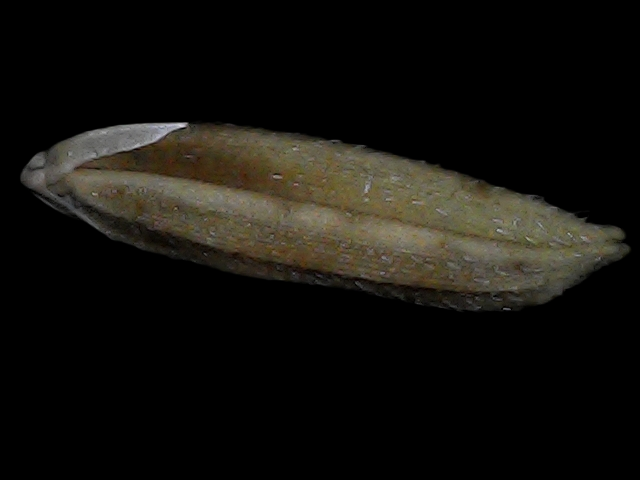
Rice variety: Bd87